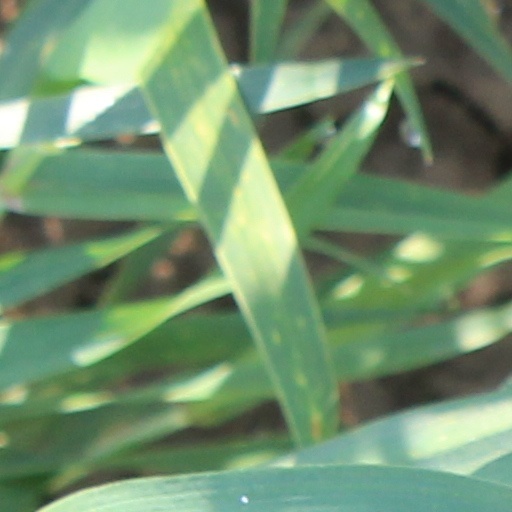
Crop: wheat